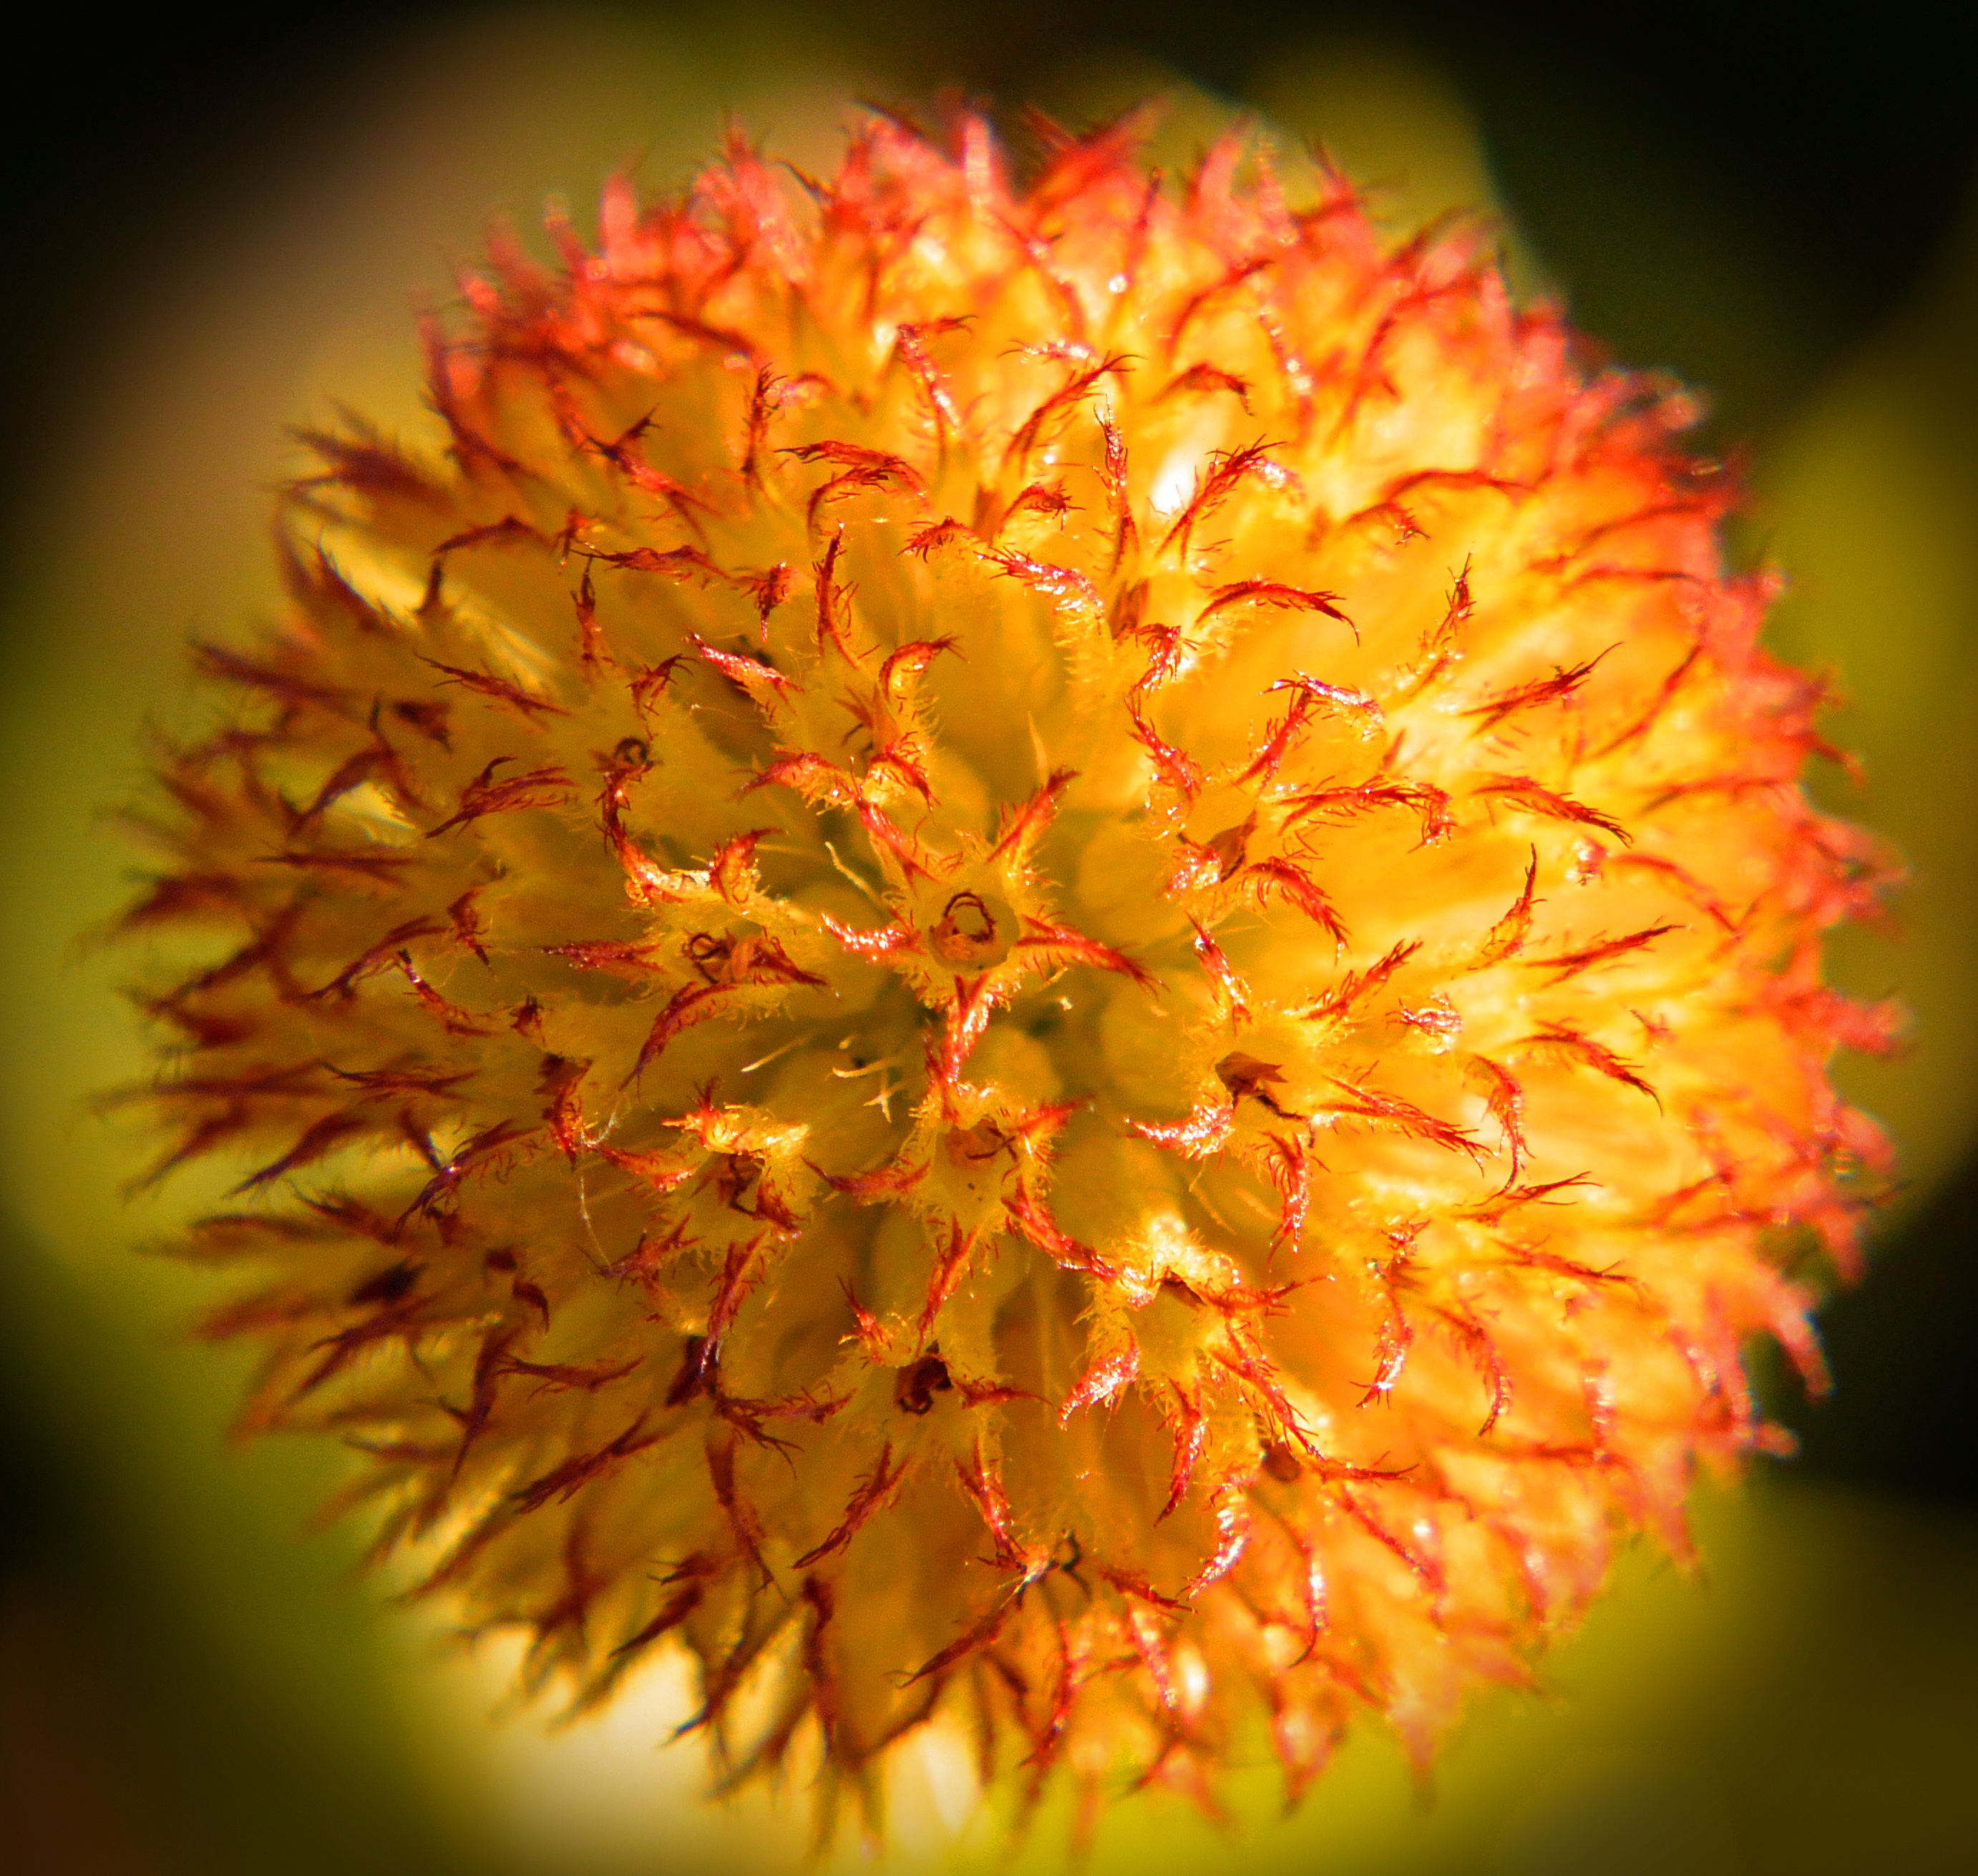
tree, nature, branch, blossom, plant, photography, leaf, flower, petal, bloom, pollen, macro, autumn, botany, yellow, close, flora, wildflower, close up, macro photography, flowering plant, plant stem, land plant, thorns spines and prickles